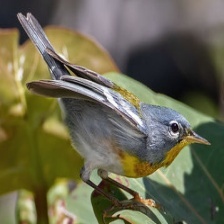
Species: NORTHERN PARULA
Scientific name: SETOPHAGA AMERICANA